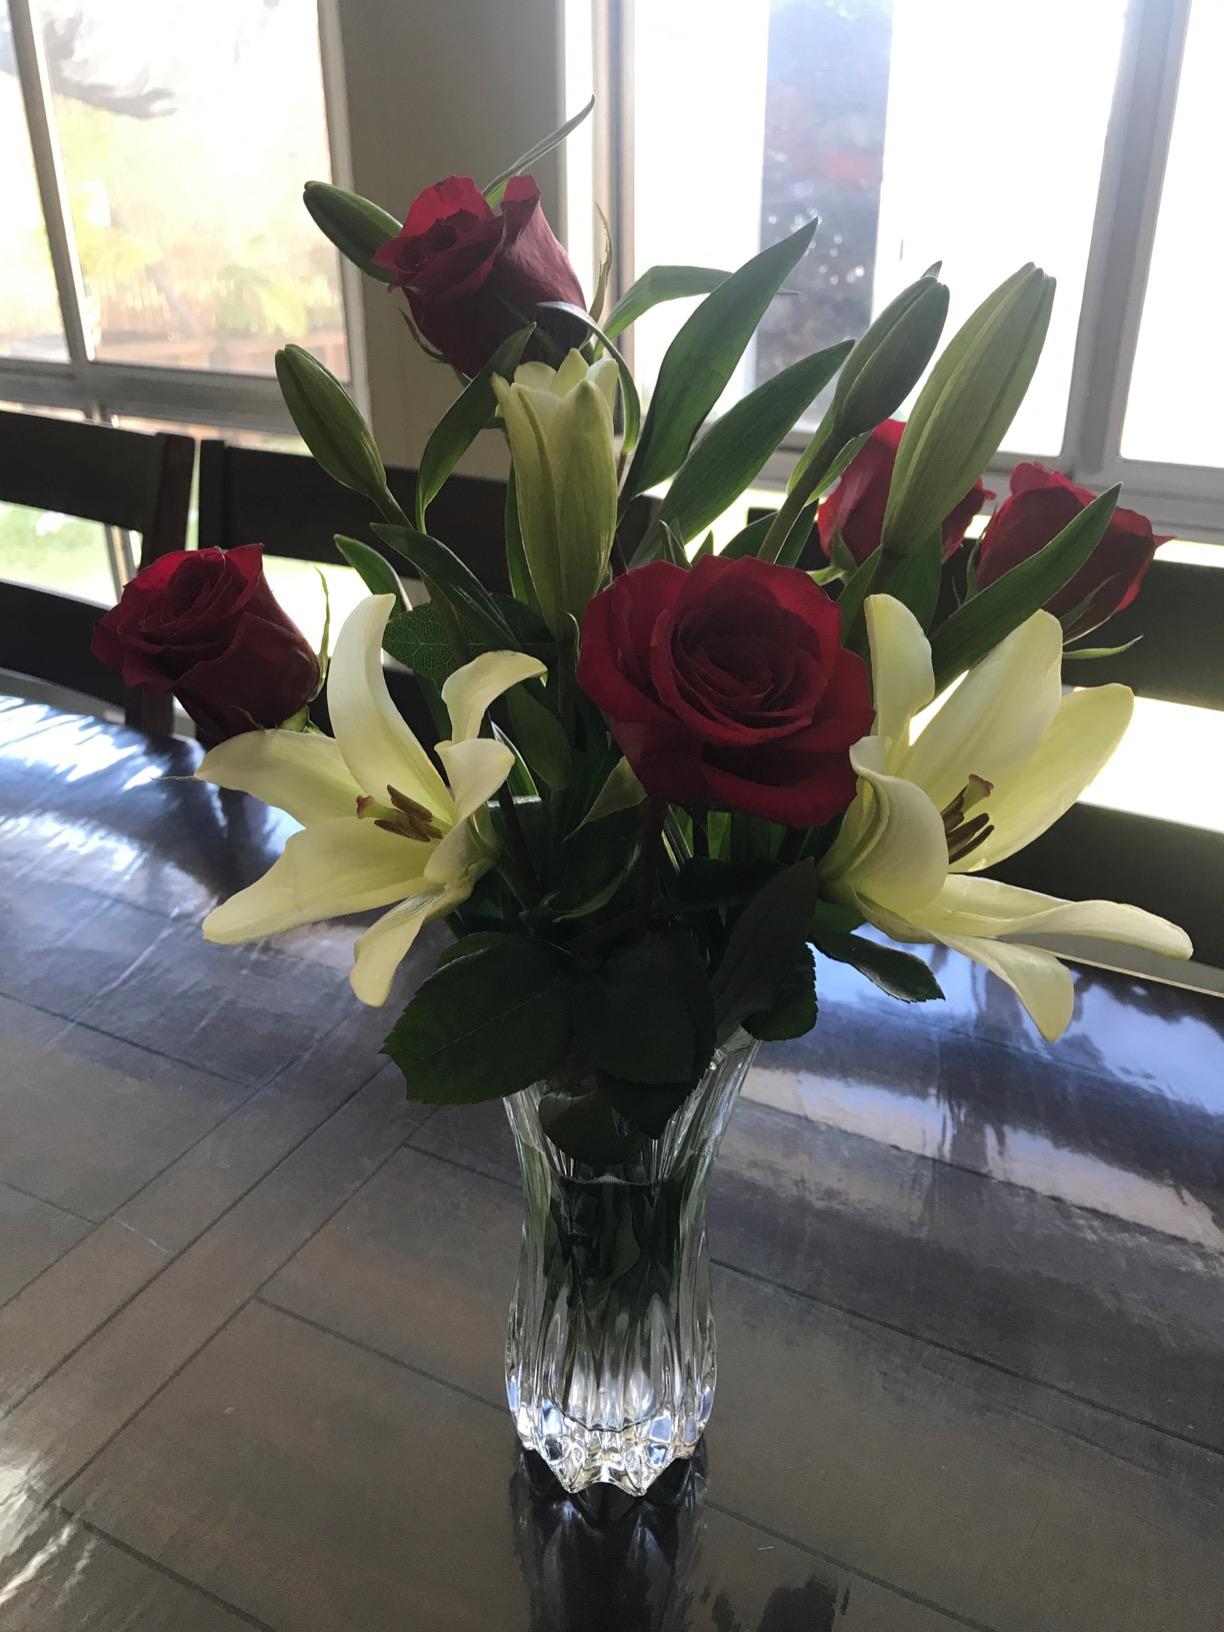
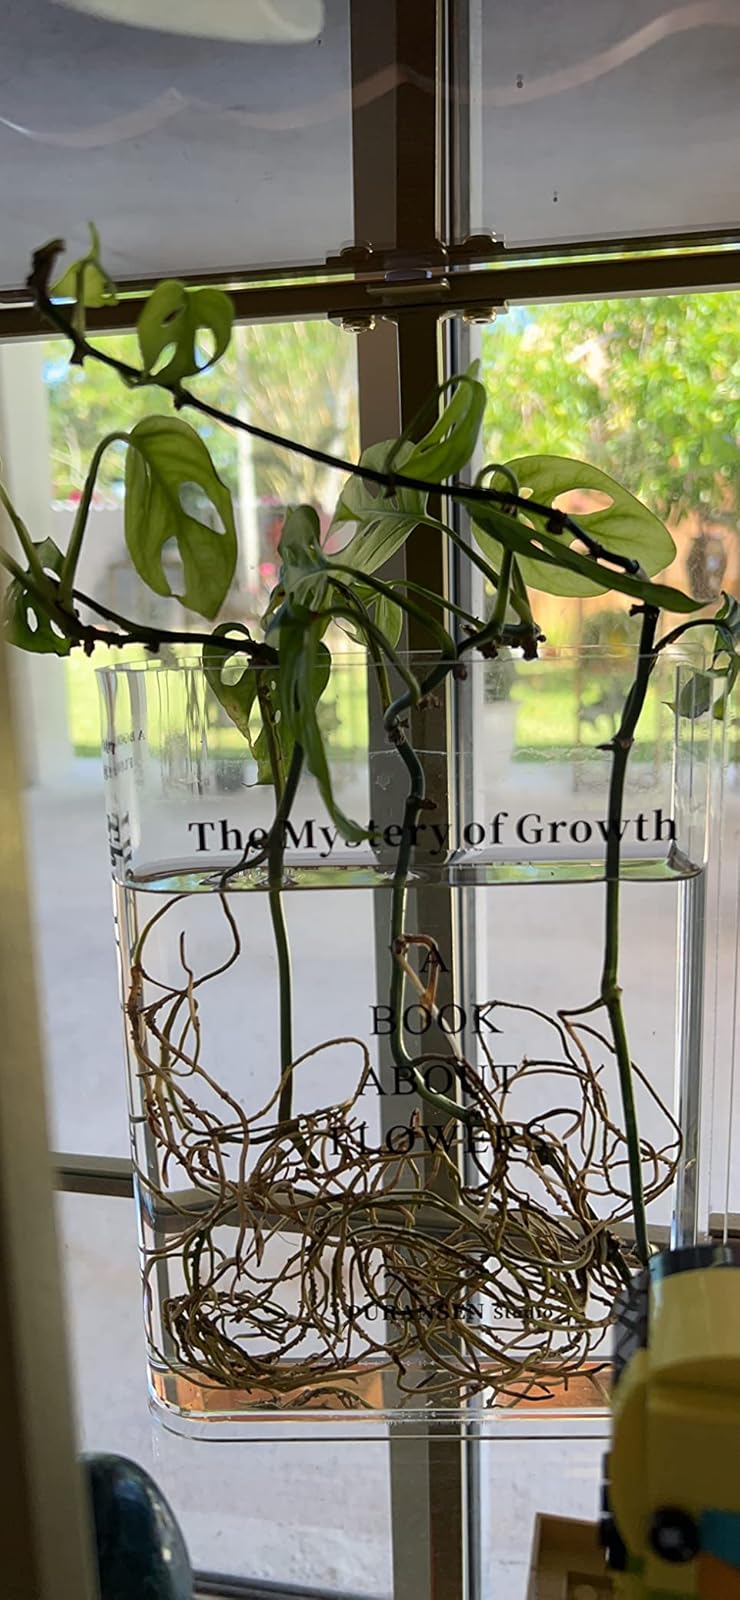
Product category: vase
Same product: no